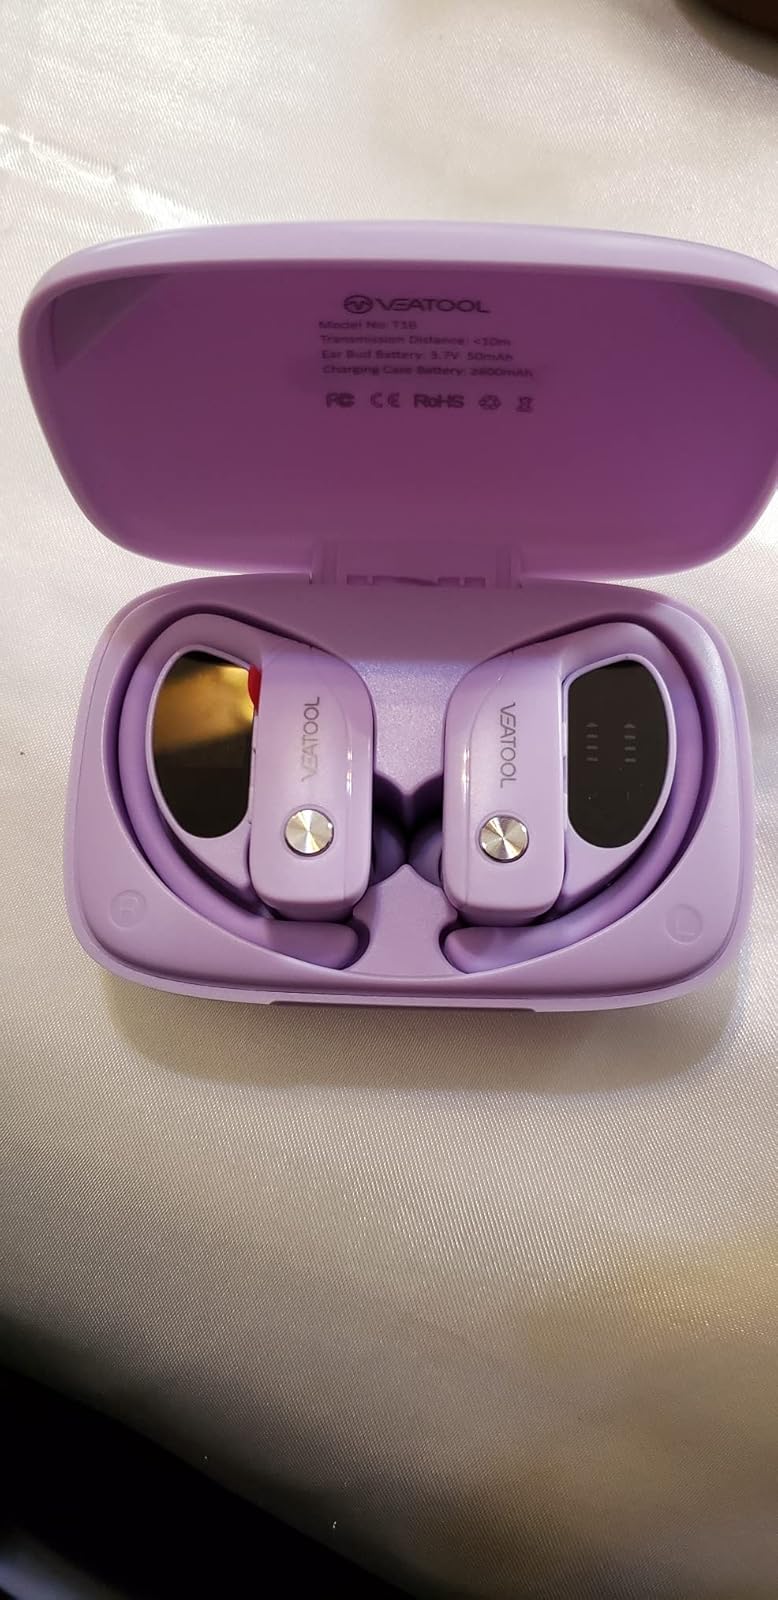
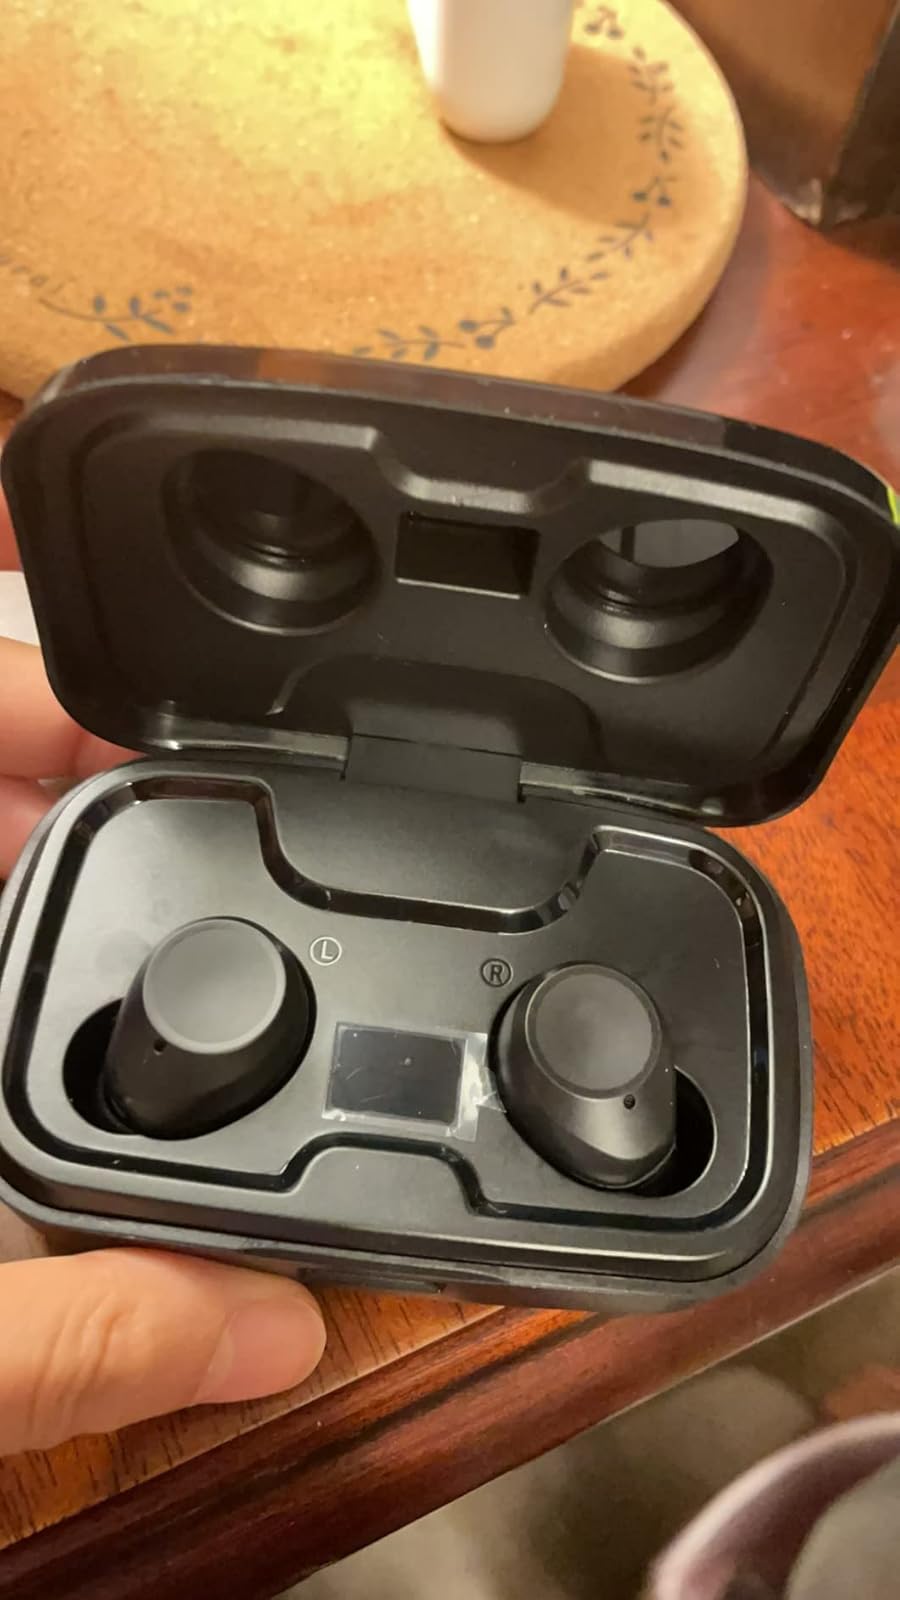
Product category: earbuds
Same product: no